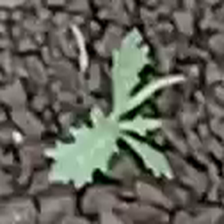
Weed species: Bilayat_(Mexicana_Argemone)